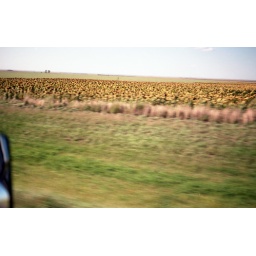
Crops in a Wisconsin field from the car window. Photos from our 1990 cross-country road trip in a borrowed Ford Econoline van.